Master of the Mornauer Portrait

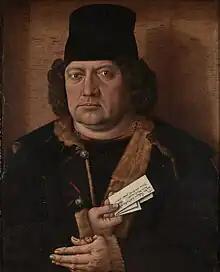
"Portrait of Alexander Mornauer", circa 1464–1488. National Gallery, London.

The Master of the Mornauer Portrait was a 15th-century German portrait painter active in Bavaria or Tyrol about 1460–1488. His notname is based on the "Portrait of Alexander Mornauer" now in the National Gallery, London. He was previously identified with Michael Pacher or Jost Amman, both proposals now rejected. He has also been tentatively identified as Ulrich Füetrer, which remains a possibility.